Pelecanimimus

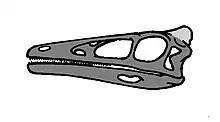
Illustration of the skull from "Pelecanimimus". The small crest in back of the head (colored in light grey) was probably made by keratin.

Soft-tissue remains preserved by the exceptional preservational environment of the La Hoyas lagerstätte revealed the presence of a small skin or keratin crest on the back of the head, and a gular pouch similar to the much larger pouches found in modern pelicans, from which "Pelecanimimus" took its name. "Pelecanimimus" might have been much like a modern-day crane, wading out in lakes or ponds using its claws and teeth to capture fish and then storing them in its skin flap. Some parts of the impressions revealed wrinkled skin, interpreted as lacking scales or feathers. Filament-like structures were also preserved; first interpreted as an integument, some of these were later seen as representing preserved muscle fibers. "Pelecanimimus" was also the first ornithomimosaur discovered with a preserved hyoid apparatus (specialized tongue bones in the neck). Gregory S. Paul has speculated that "Pelecanimimus" might have been capable of flight or be a recent descendant from a flying animal. This is due to the presence of large sternal plates and uncinate processes, which imply flight musculature. These adaptations have been noted years later by the paleontologist Mickey Mortimer.